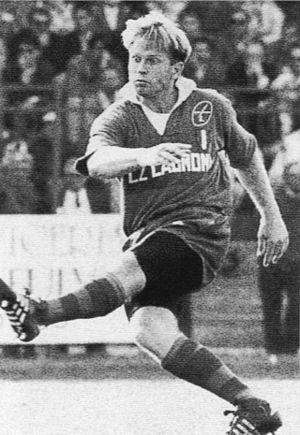
Naas Botha, né le 27 février 1958 à Breyten, est un joueur de rugby à XV sud-africain, évoluant au poste de demi d'ouverture.